Rob Page

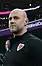
Page as manager of Wales at the 2022 FIFA World Cup

In May 2008, Page signed with League Two side Chesterfield. Manager Lee Richardson initially appointed Page as club captain, but after a string of poor performances and a red card at Dagenham & Redbridge, Page was dropped from the squad and his captaincy was relinquished. By the end of the season he made just 18 starts, and Richardson announced he was willing to listen to offers for the player.